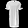
Label: Dress